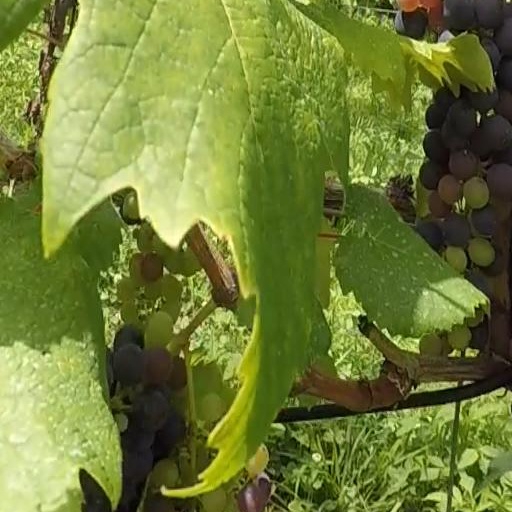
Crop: grape